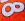
Number: 8